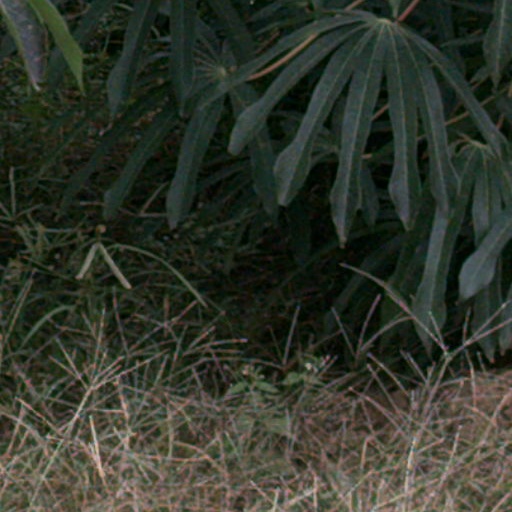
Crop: cassava